Battle of Sobraon

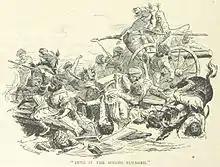
The bridge collapses (illustration from a British book)

None of the trapped Sikh soldiers attempted to surrender. Many detachments, including one led by Sham Singh Attariwala, fought to the death. Some Sikhs rushed forward to attack the British regiments sword in hand; others tried to ford or swim the river. British horse artillery lined the bank of the river and continued to fire into the crowds in the water. By the time the firing ceased, the Sikhs had lost between 8,000 and 10,000 men. The British had also captured 67 guns.